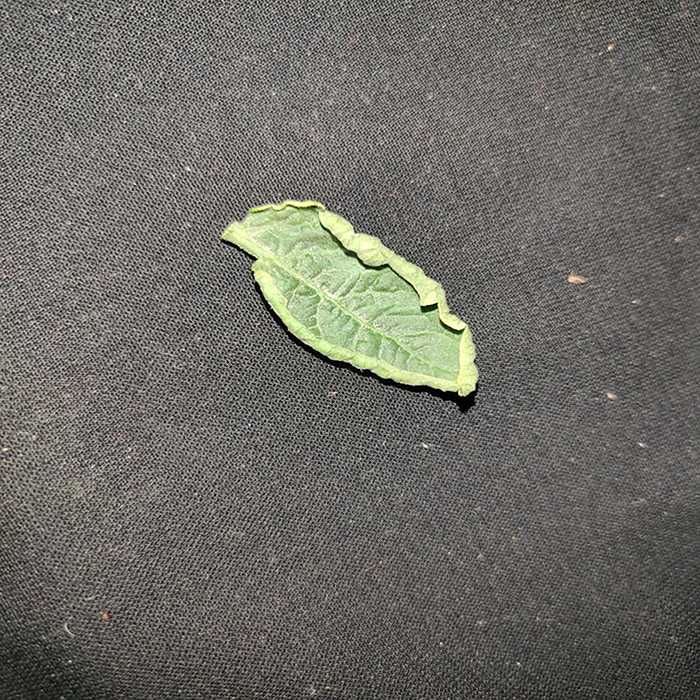
Plant: Tomato
Label: Tomato leaf curl virus